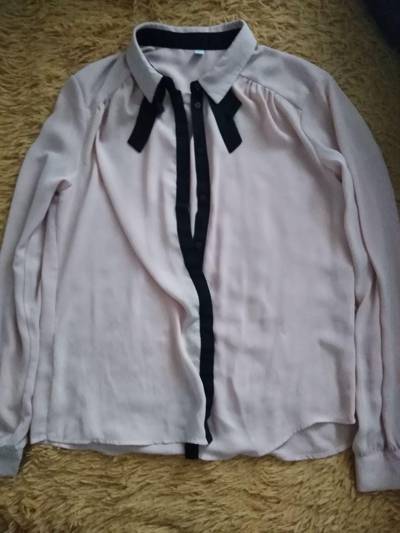
Waste category: clothes